Nelsonite

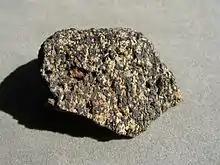
Nelsonite from Nelson County, Virginia

Nelsonite is an igneous rock primarily constituted of ilmenite and apatite, with anatase, chlorite, phosphosiderite, talc and/or wavellite appearing as minor components. Rocks are equigranular with a grain size around 2 – 3 mm. The black ilmenite is slightly magnetic while the whitish apatite is not.